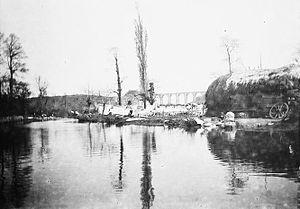
Etang et viaduc de Daoulas. Lavandière. Draps séchants (photo datée de 1893 prise par Paul Lancrenon [1857-1922], Ministère de la Culture (France) - Médiathèque de l'architecture et du patrimoine - diffusion RMN)
Daoulas [daulas] est une commune du département du Finistère, dans la région Bretagne, en France, connue surtout pour l'abbaye Notre-Dame de Daoulas.